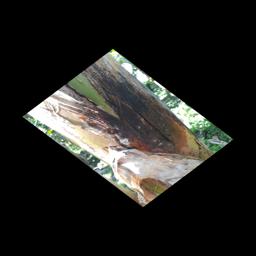
Label: PSEUDOSTEM WEEVIL